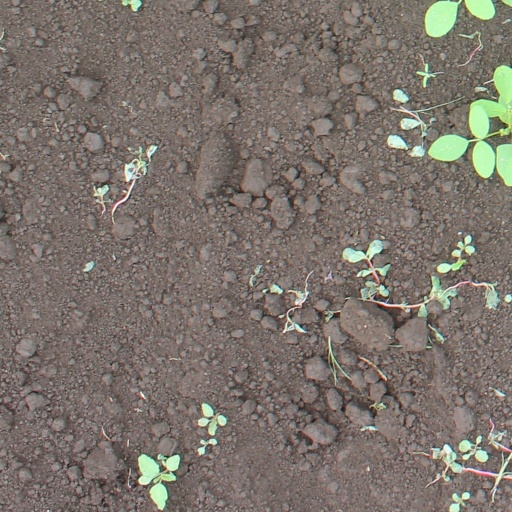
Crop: soybean